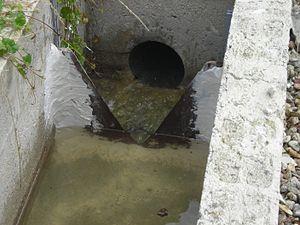
mesure du débit d'eau à l'aide d'un canal venturi et d'une sonde ultrason non visible sur l'image
Une mesure par Canal Venturi est une mesure de débit basée sur une mesure de hauteur dans un canal et calculée à l'aide d'une relation mathématique. Le nom Canal Venturi provient du physicien italien Giovanni Battista Venturi.